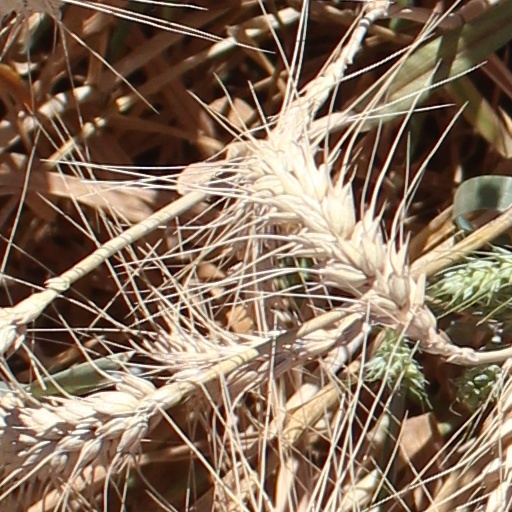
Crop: wheat